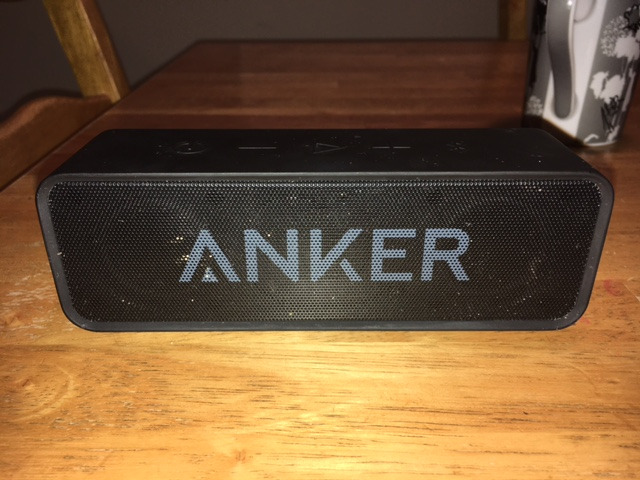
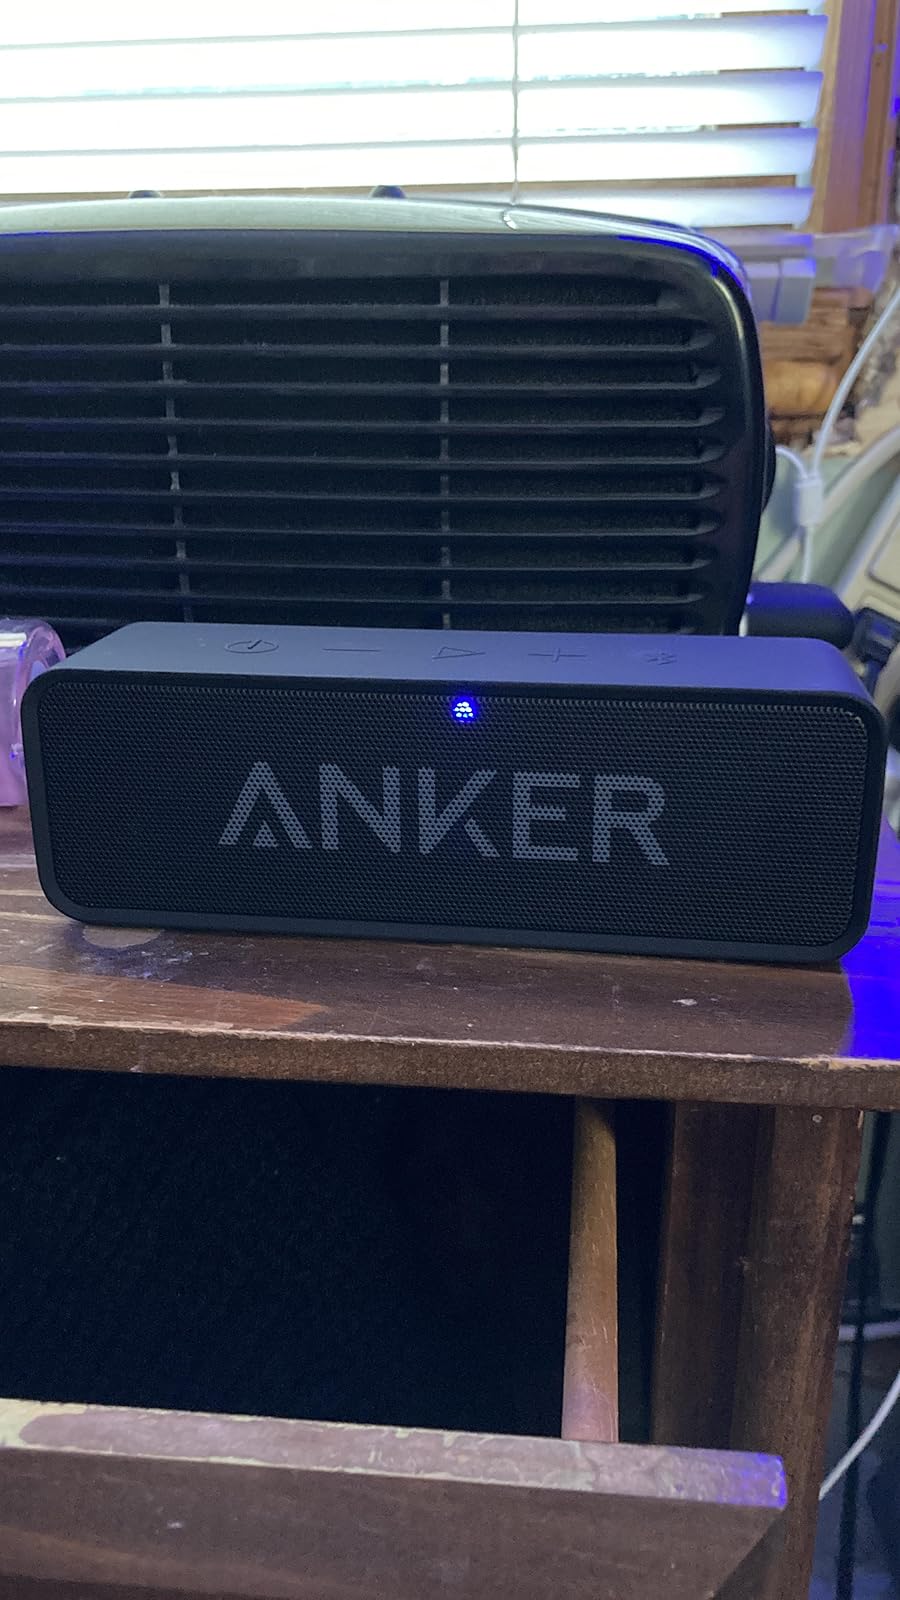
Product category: speaker
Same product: yes